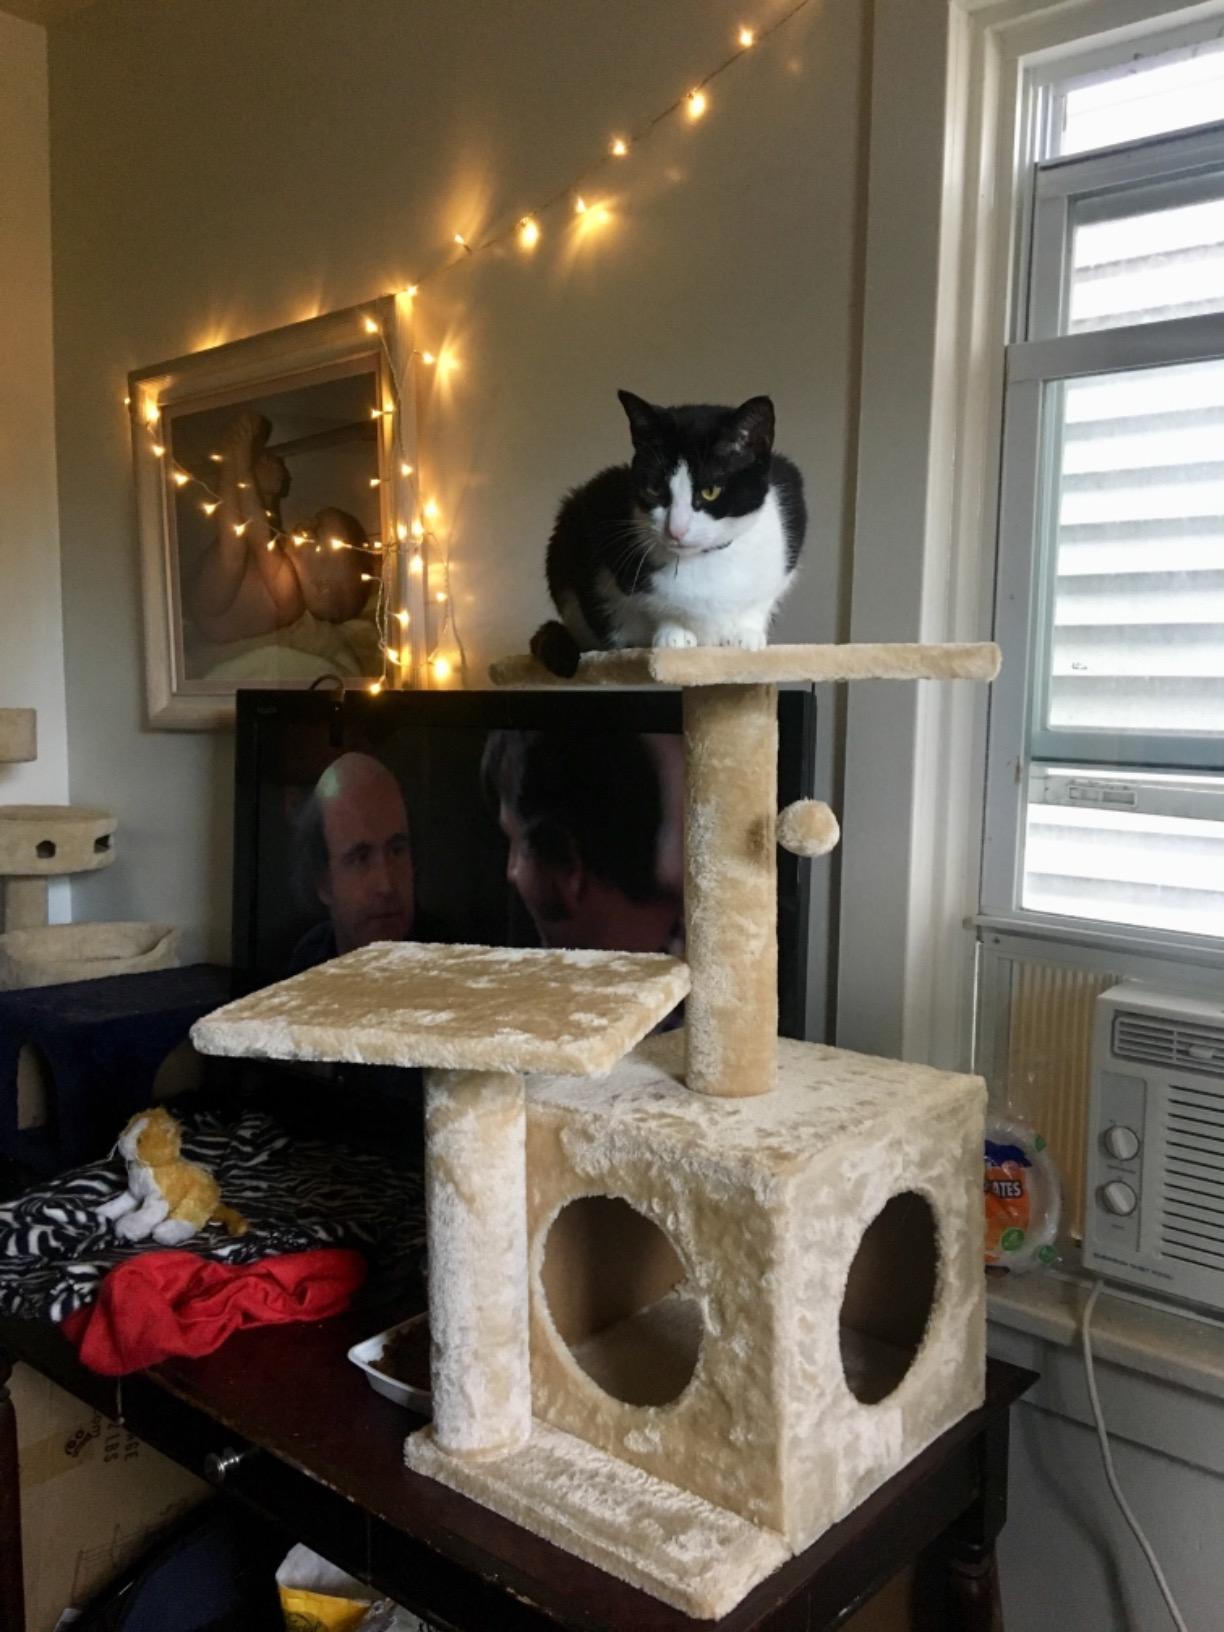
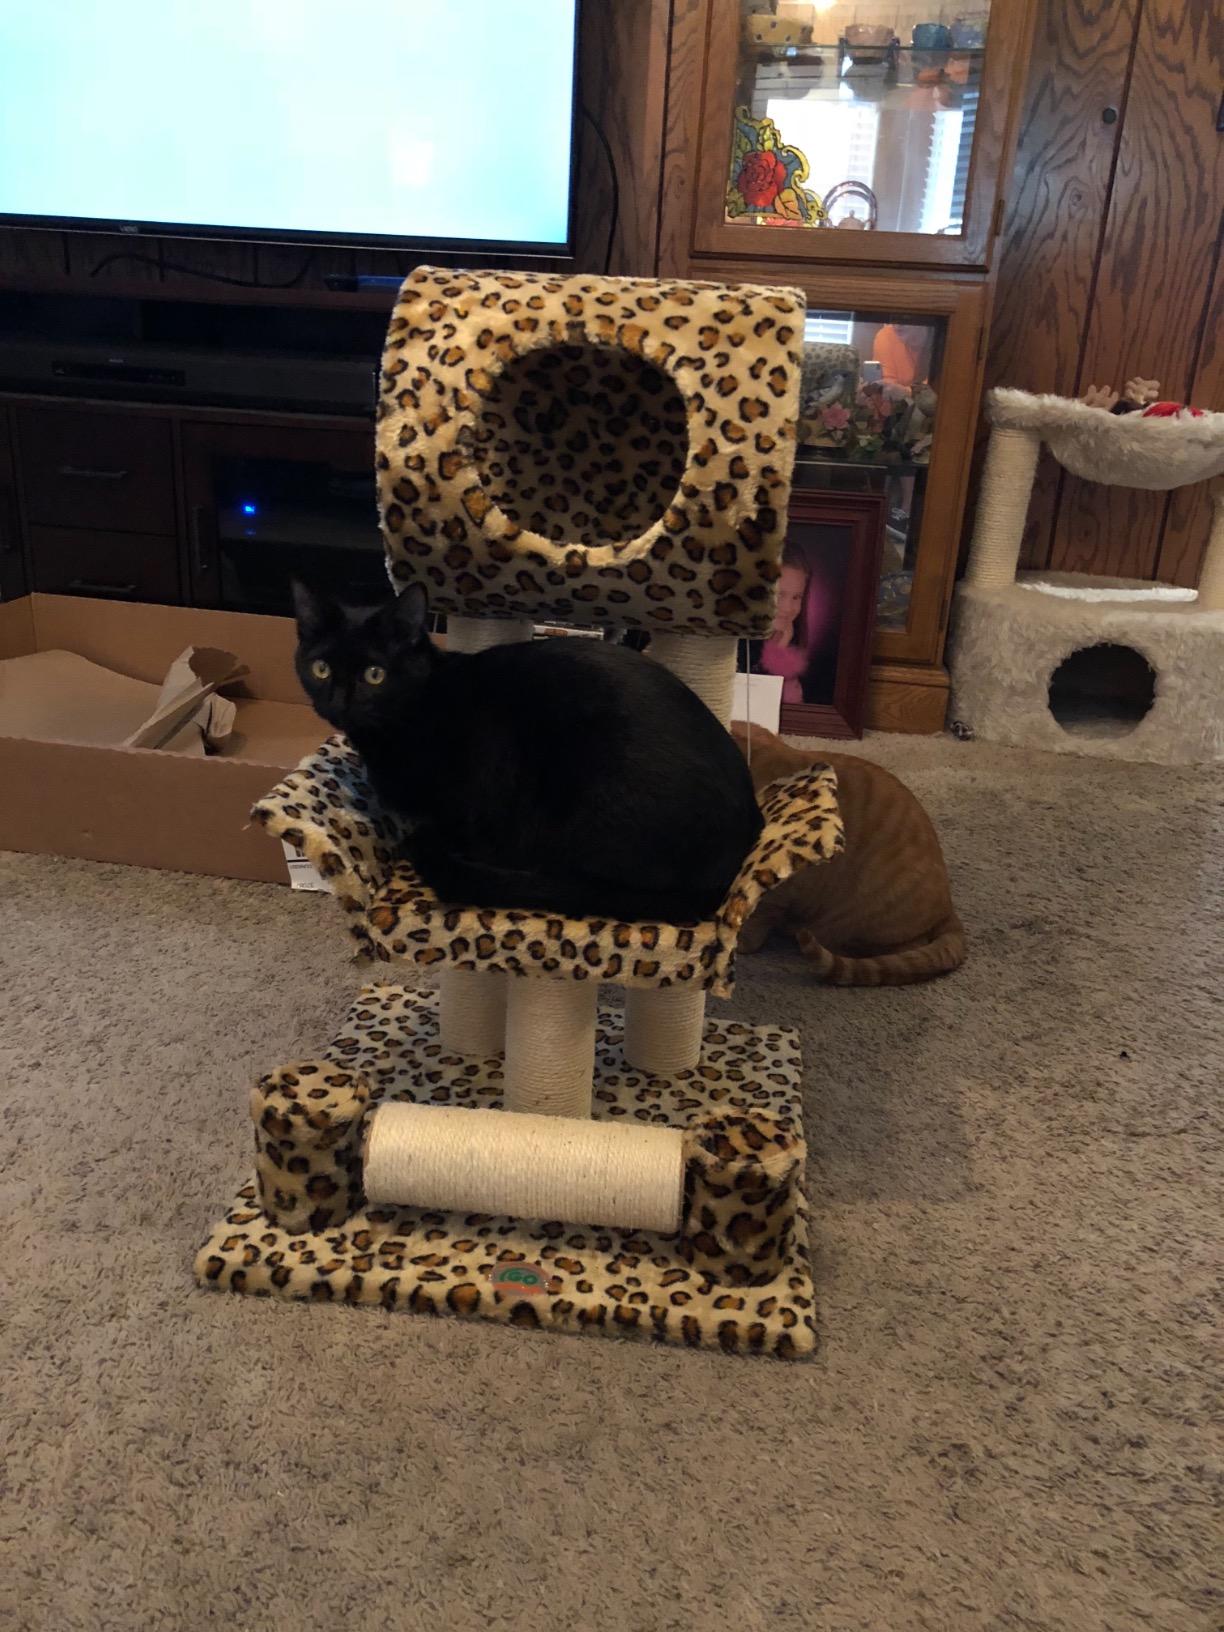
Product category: items_cat tree
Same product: no